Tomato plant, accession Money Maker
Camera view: vertical (180 deg); turntable rotation: 0 degrees
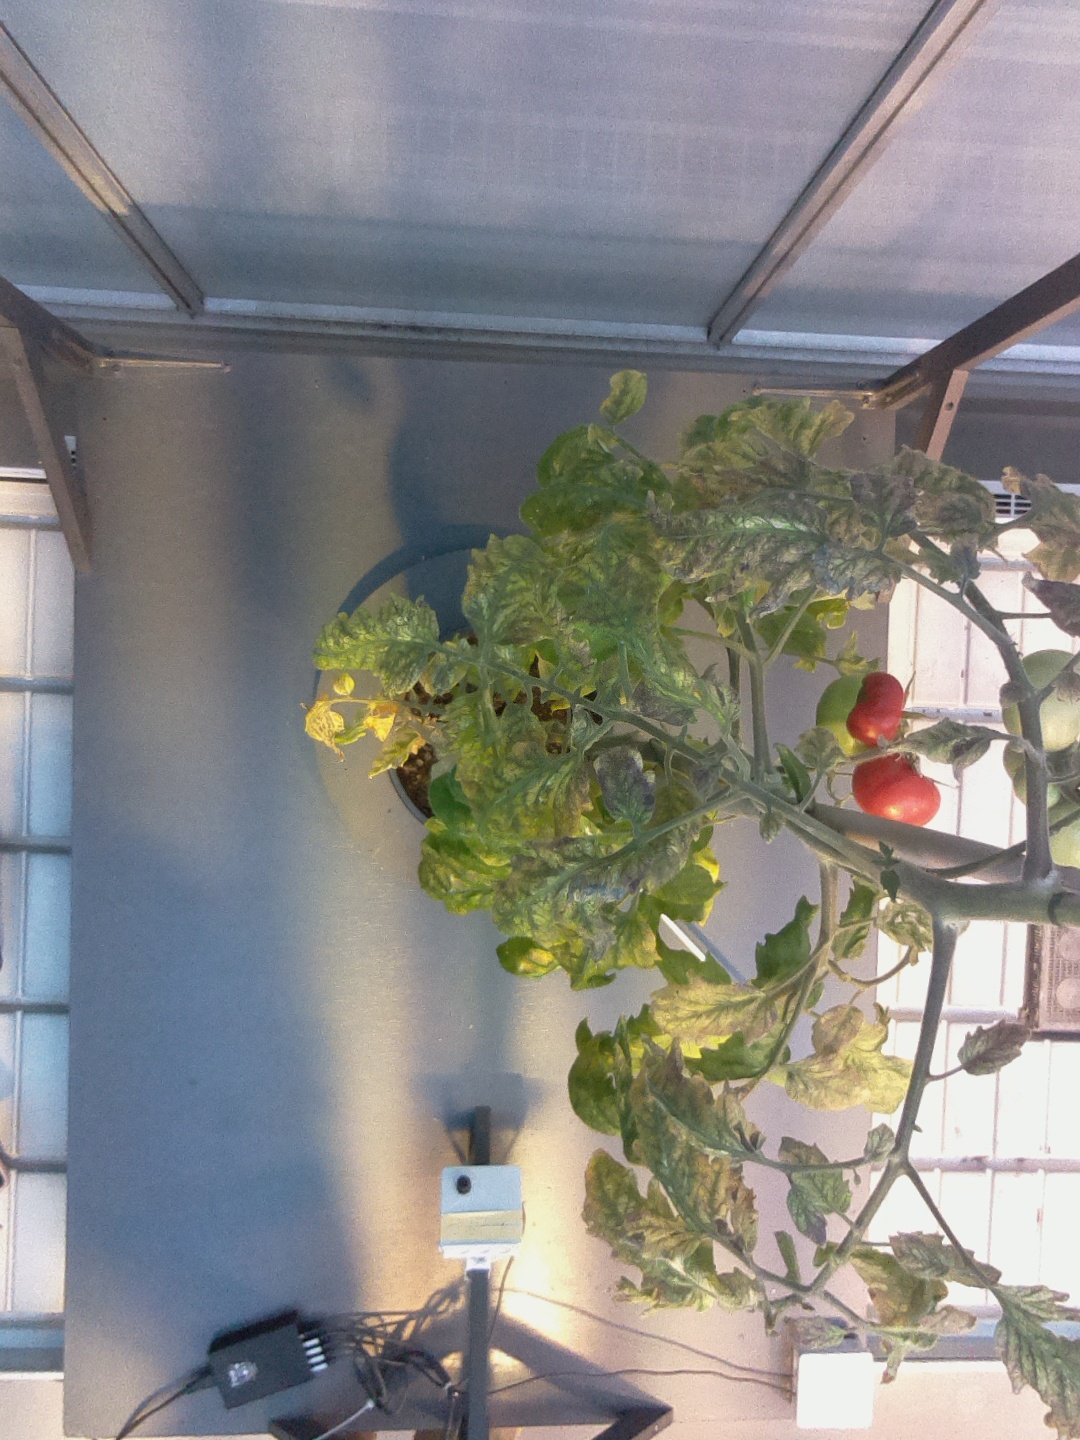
BBCH growth stage 82: 20%-30% of fruits show typical fully ripe color